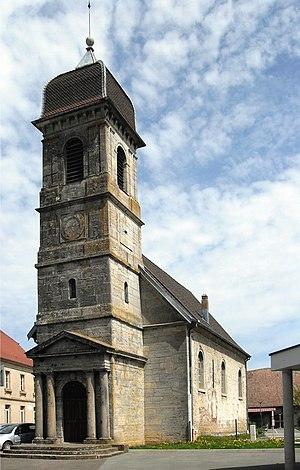
Temple protestant d'Échenans-sous-Mont-Vaudois
Le département de la Haute-Saône est une région traditionnellement très catholique à l'exception de son extrémité sud-est, proche de Belfort, où se trouve une partie de l'ancien territoire du Comté de Montbéliard, secteur traditionnellement protestant où il reste un patrimoine protestant important et où les paroisses étaient traditionnellement rattachées à l’Église évangélique luthérienne de France, inspection ecclésiastique de Montbéliard, aujourd'hui partie de l’Église protestante unie de France.